History of Western civilization

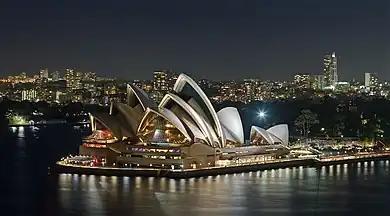
The Sydney Opera House opened in 1973

From the 1850s, Canada, Australia and New Zealand had become laboratories of democracy. By the 1870s, they had already granted voting rights to their citizens in advance of most other Western nations. In 1893, New Zealand became the first self-governing nation to extend the right to vote to women and, in 1895, the women of South Australia also became the first to obtain the right to stand for Parliament.